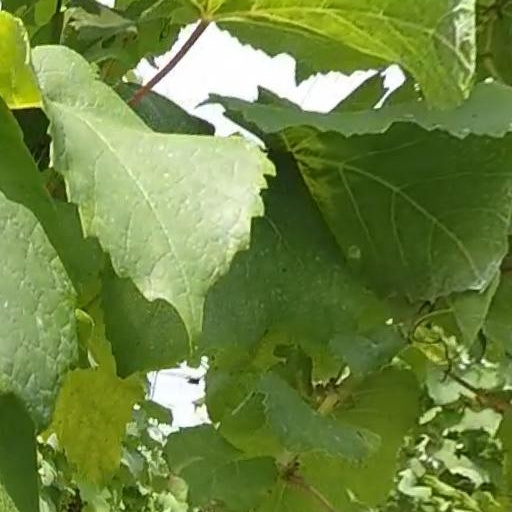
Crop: grape